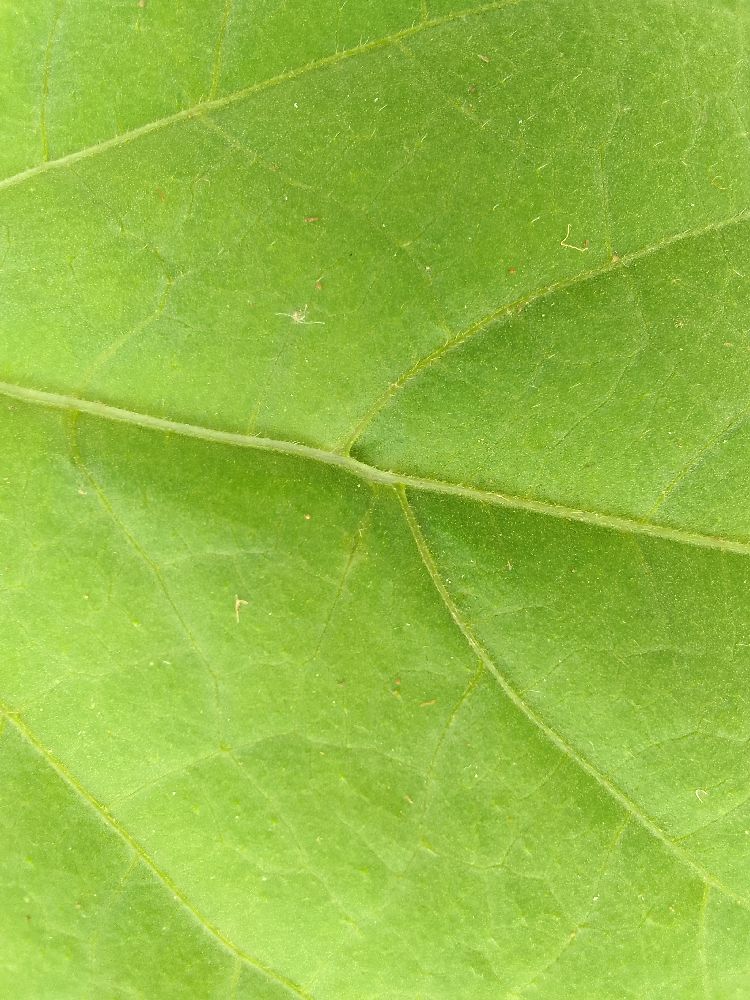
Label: healthy